Leigh Saufley

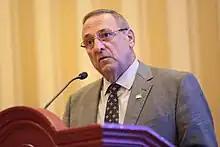
In one of the most notable cases of Saufley's judiciary career, the Maine Supreme Judicial Court ruled against the 2015 veto of more than 65 bills after the veto deadline by Governor Paul LePage "(pictured)".

In 2016, Maine voters approved a referendum question establishing ranked-choice voting for both primary and general elections for governor, U.S. Senate, U.S. House and state legislature beginning in 2018. In 2017, Saufley wrote a 2017 unanimous advisory opinion of the Supreme Judicial Court that the new law was unconstitutional.